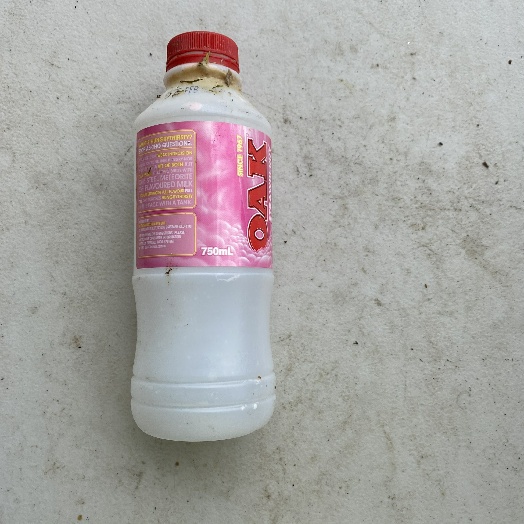
Label: Plastic